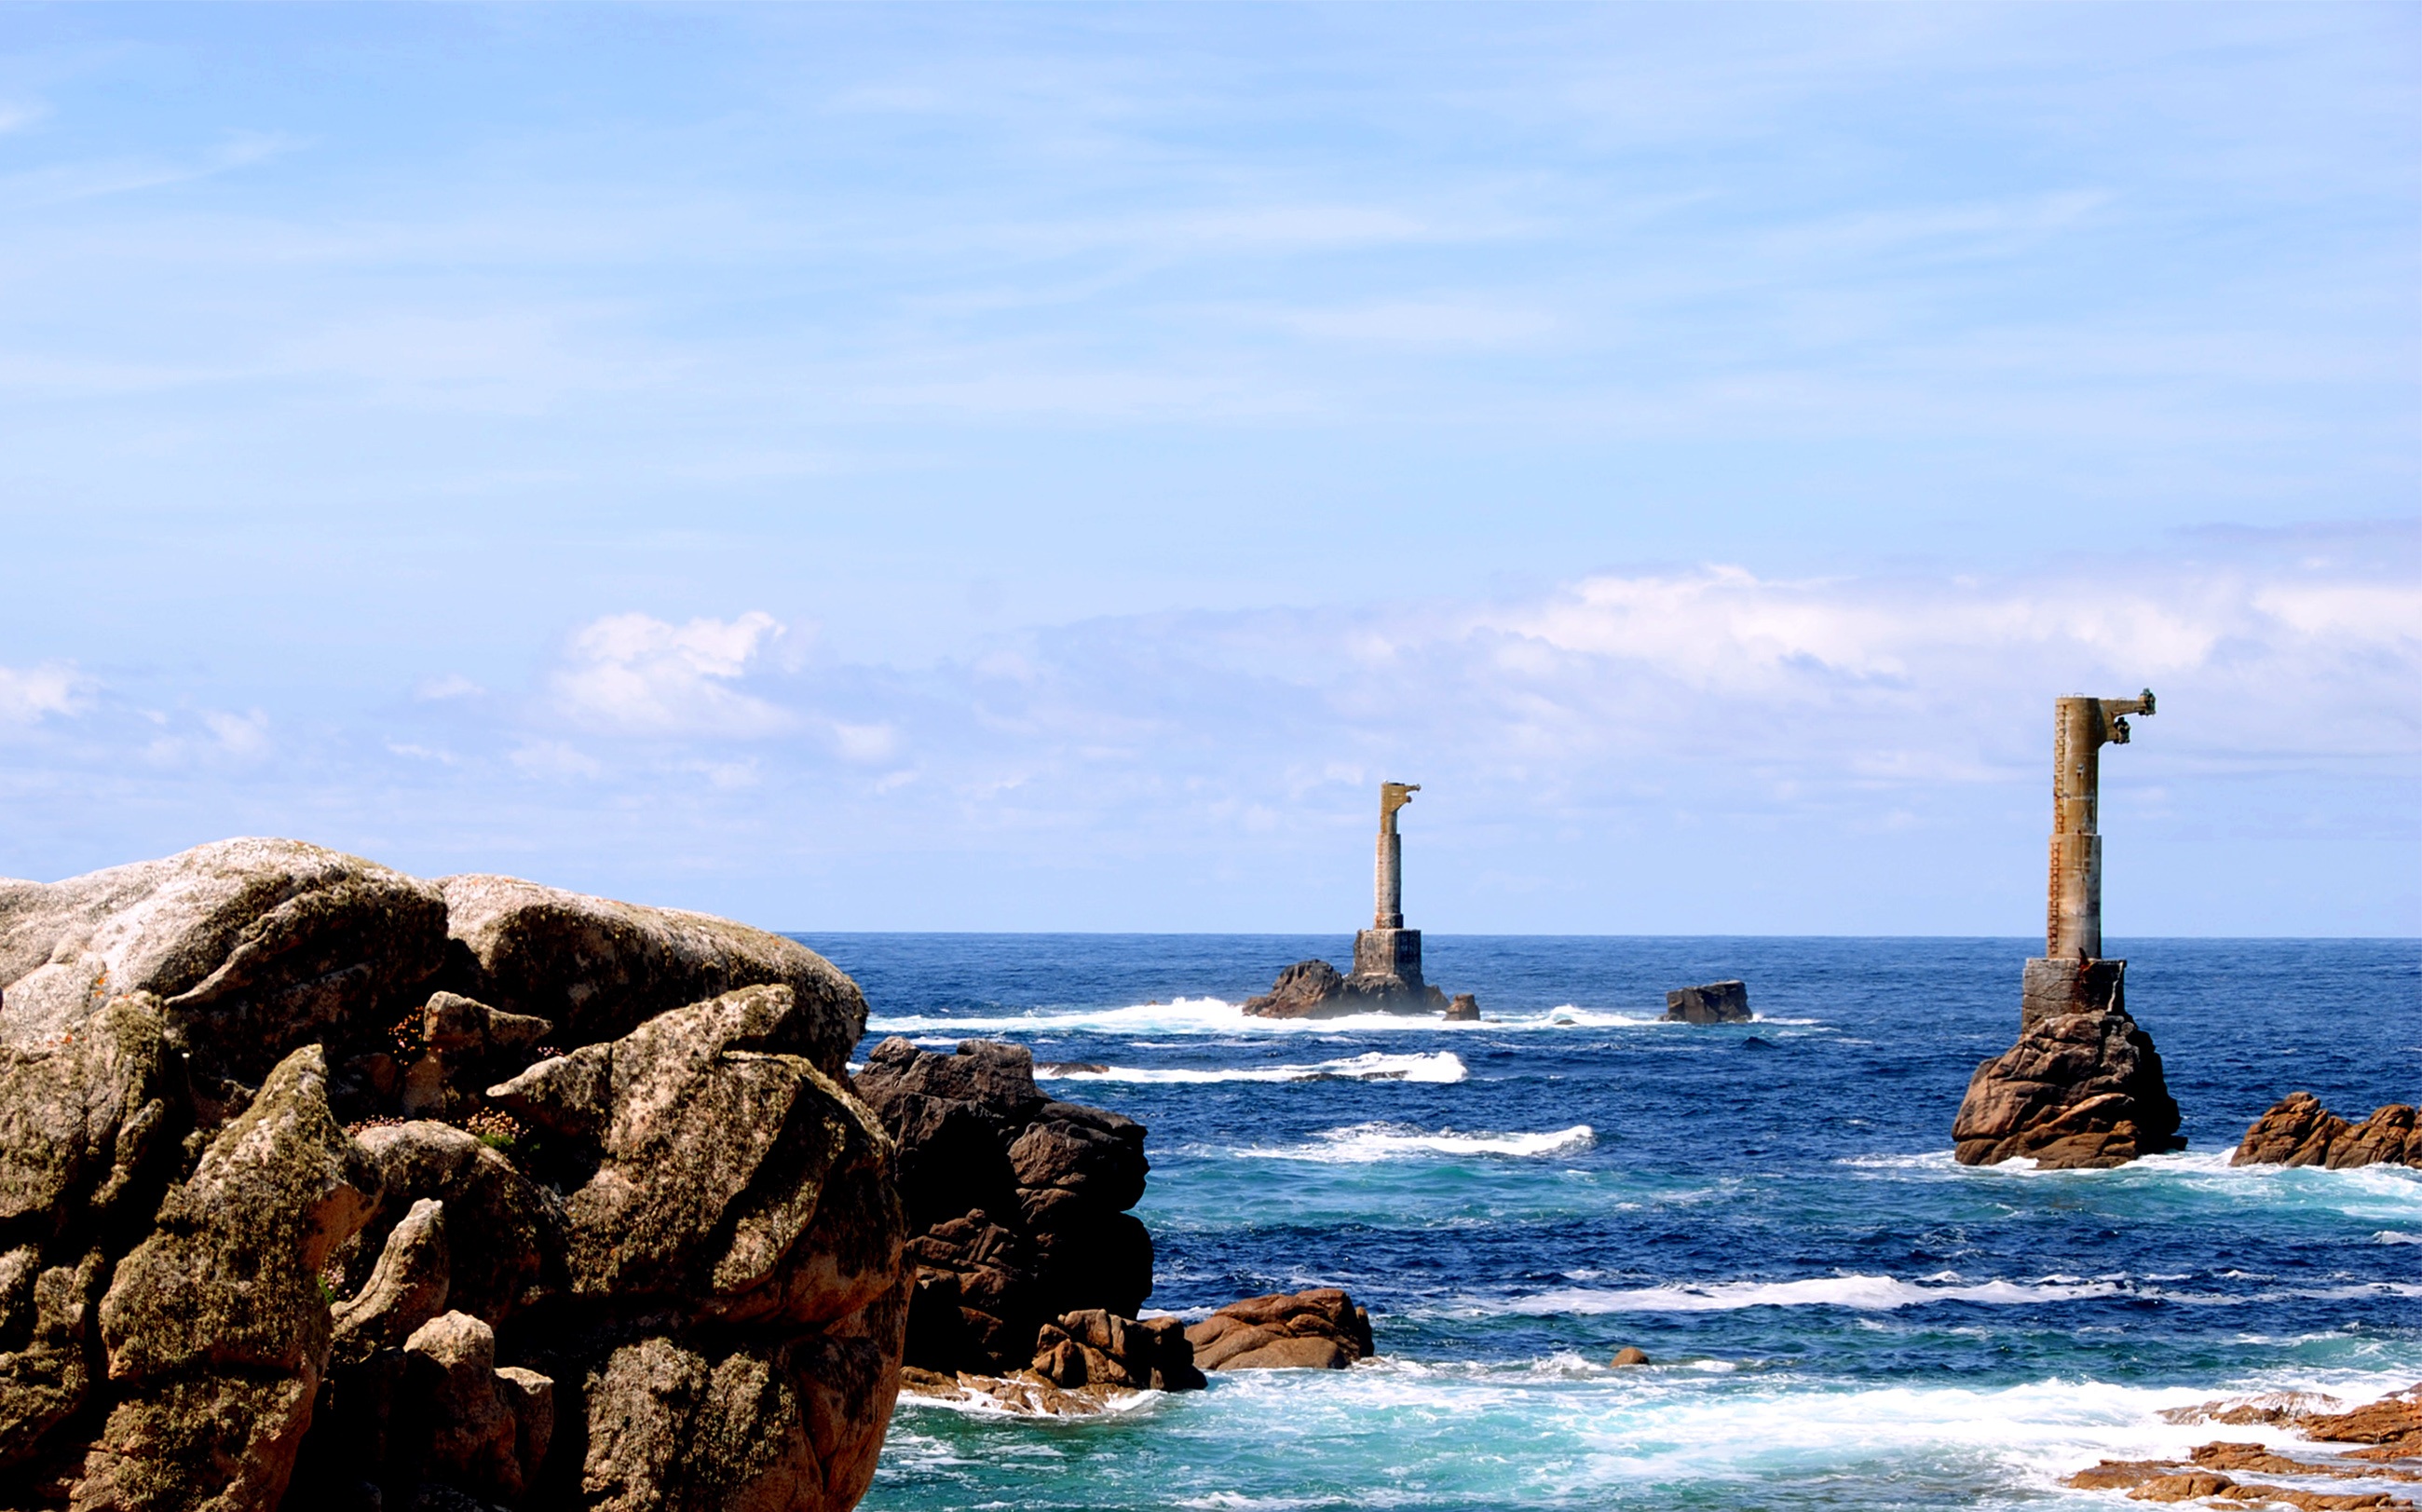
beach, sea, coast, water, rock, ocean, horizon, sky, shore, wave, cliff, holiday, tourism, headland, cliffs, atlantic, cape, brittany, promontory, coastal and oceanic landforms